Ted Whitten

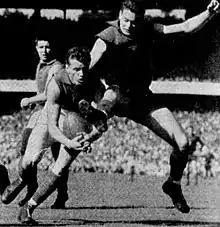
Whitten (left) and Melbourne's Ron Barassi during a 1954 match

After finally breaking their finals hoodoo the previous year, Footscray looked primed and ready to challenge for the VFL Premiership in 1954.